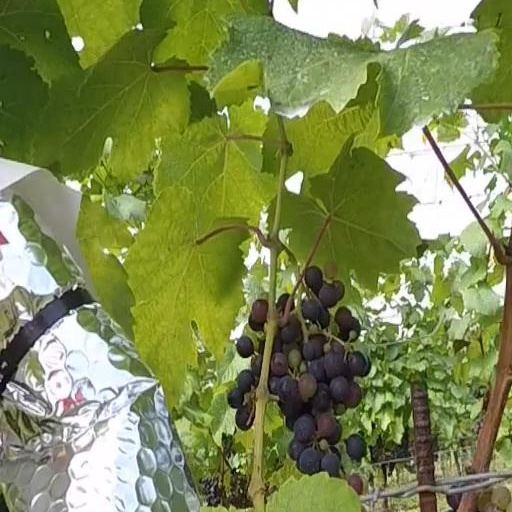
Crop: grape